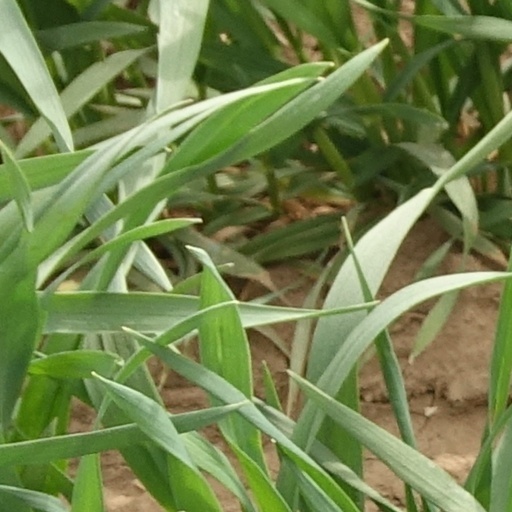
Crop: wheat